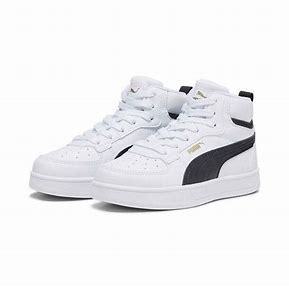
Brand: Puma
Model: Caven